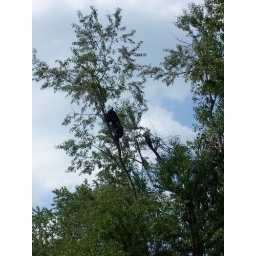
A bear with cub that we saw in the Great Smoky Mountains National Park.